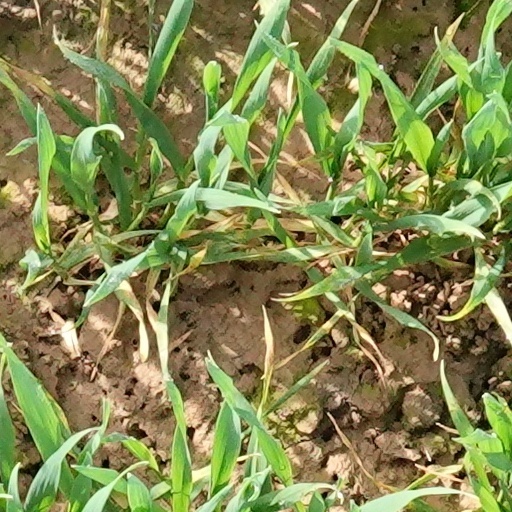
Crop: wheat